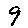
Label: 9